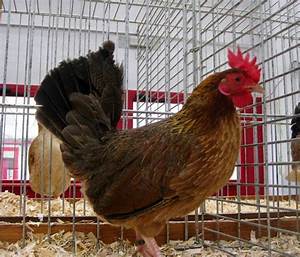
Label: chicken